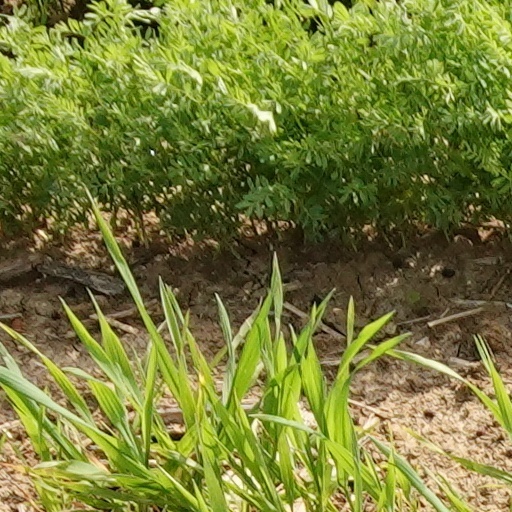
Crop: wheat